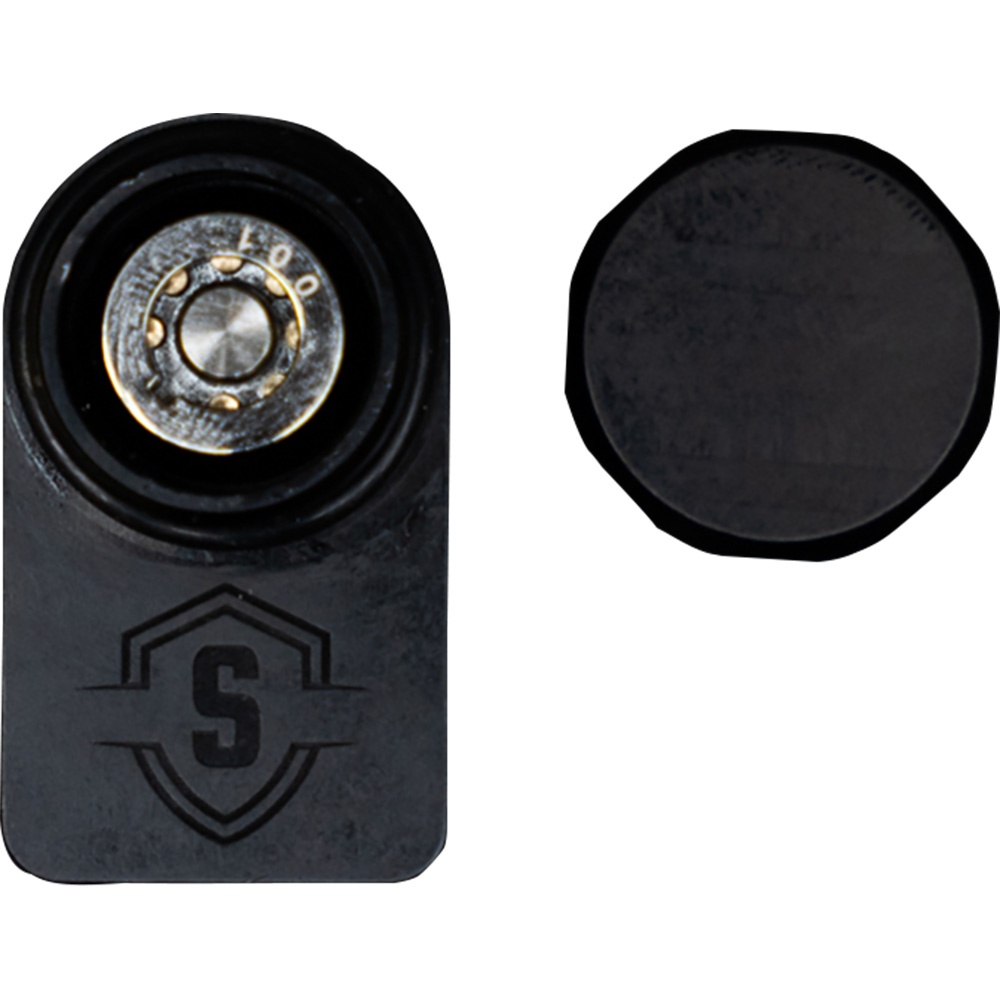
Secure Outdoors Elite Lock - Single - Minn Kota QRB - Black [SO-EL-S-MK-BK]
Elite Lock - Single - Minn Kota QRB - Black Your Minn Kota Anchor is a valuable investment—protect it effortlessly with the quick and easy installation of the Elite Lock from Secure Outdoors! The Elite Lock from Secure Outdoors is designed to protect your investments, offering unmatched security for high-value accessories like trolling motors, shallow water anchors, and graphs. With these expensive pieces of equipment often costing thousands of dollars, the Elite Lock provides the peace of mind that your gear is safe from theft. The Elite Lock was designed to give you peace of mind when it comes to securing your equipment on and off the water. The robust, watertight, and low-profile design allows you to protect everything on your boat from graphs/plotters, trolling motors, and shallow water anchors. *Single = 1 Lock, Dual = 2 Locks
Brand: Secure Outdoors
Category: Vehicles & Parts > Vehicle Parts & Accessories > Vehicle Safety & Security > Watercraft Safety Equipment